The Coffee Table

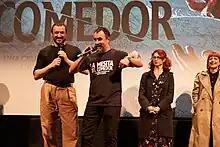
David Pareja and Caye Casas attending a presentation of the film at the San Sebastian Horror and Fantasy Film Festival in 2023

The film was presented in the 'Rebels with a Cause' slate of the 2022 Tallinn Black Nights Film Festival (PÖFF). It also made it to the slate of the 2023 Fantaspoa for its Latin-American premiere, and to the 2023 Fantastic Fest lineup for its North-American premiere. MGM Premium boarded rights to the film. Cinephobia Releasing picked up North American rights to the film. Following the invisible theatrical run in Spain, with the film being self-distributed by Casas in few screens, "The Coffee Table" earned some buzz in the country after Stephen King recommended the film and Filmin then proceeded to pick up streaming rights.